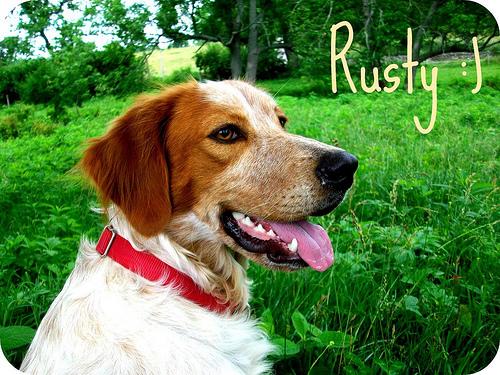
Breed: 232-n000076-Brittany_spaniel